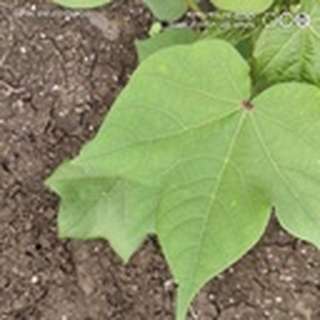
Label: healthy_cotton